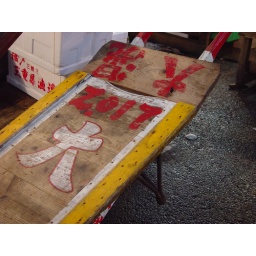
Biggest wholesale fish and seafood market in the world. It has a history dates back to 1870s